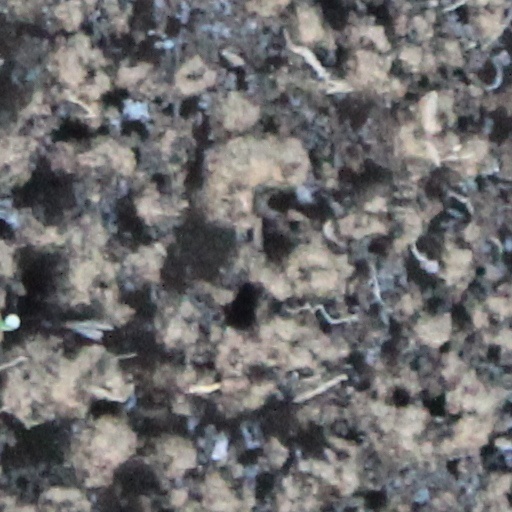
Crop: wheat